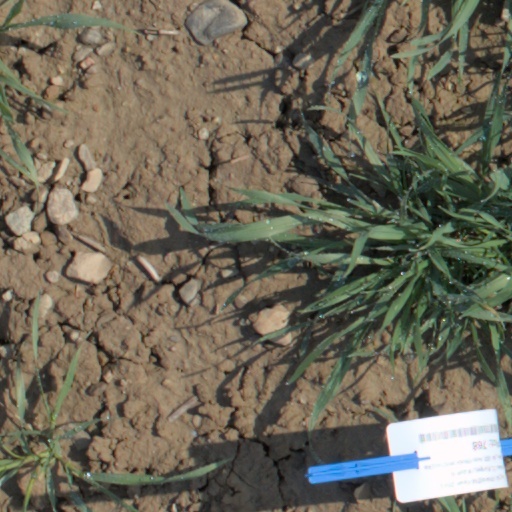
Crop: wheat